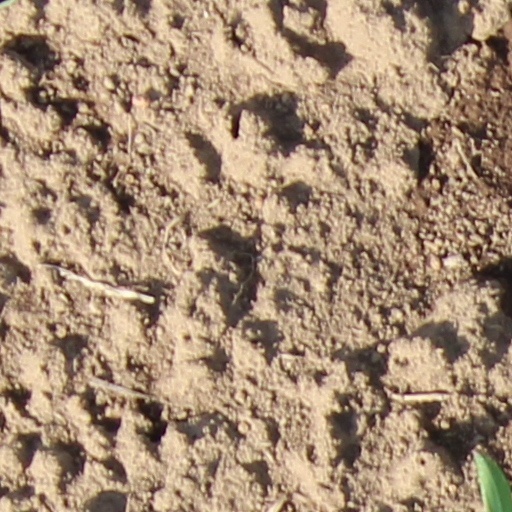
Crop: wheat